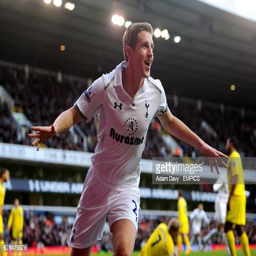
football player celebrates scoring his side 's first goal of the game